Newcastle, New South Wales

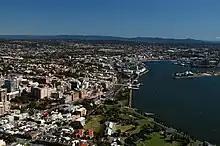
An aerial view of central Newcastle and its surrounding metropolitan area, situated on the Hunter River

The Port of Newcastle remains the economic and trade centre for the resource-rich Hunter Valley and for much of the north and north-west of New South Wales. Newcastle is the world's largest coal export port and Australia's oldest and second-largest tonnage throughput port, with over 3,000 shipping movements handling cargo of 95.8 Mt per annum, of which coal exports represented 90.8 Mt in 2008–09. The volume of coal exported, and attempts to increase coal exports, are opposed by environmental groups including Newcastle-based Rising Tide Australia. These have undertaken various protests targeting the export of coal from the city, such as in 2023 when 3000 people took part in a water based blockade and 109 were arrested.